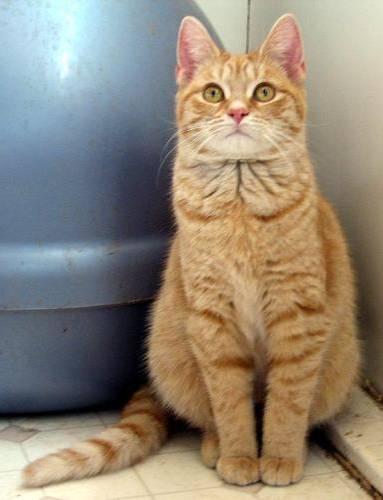
cat